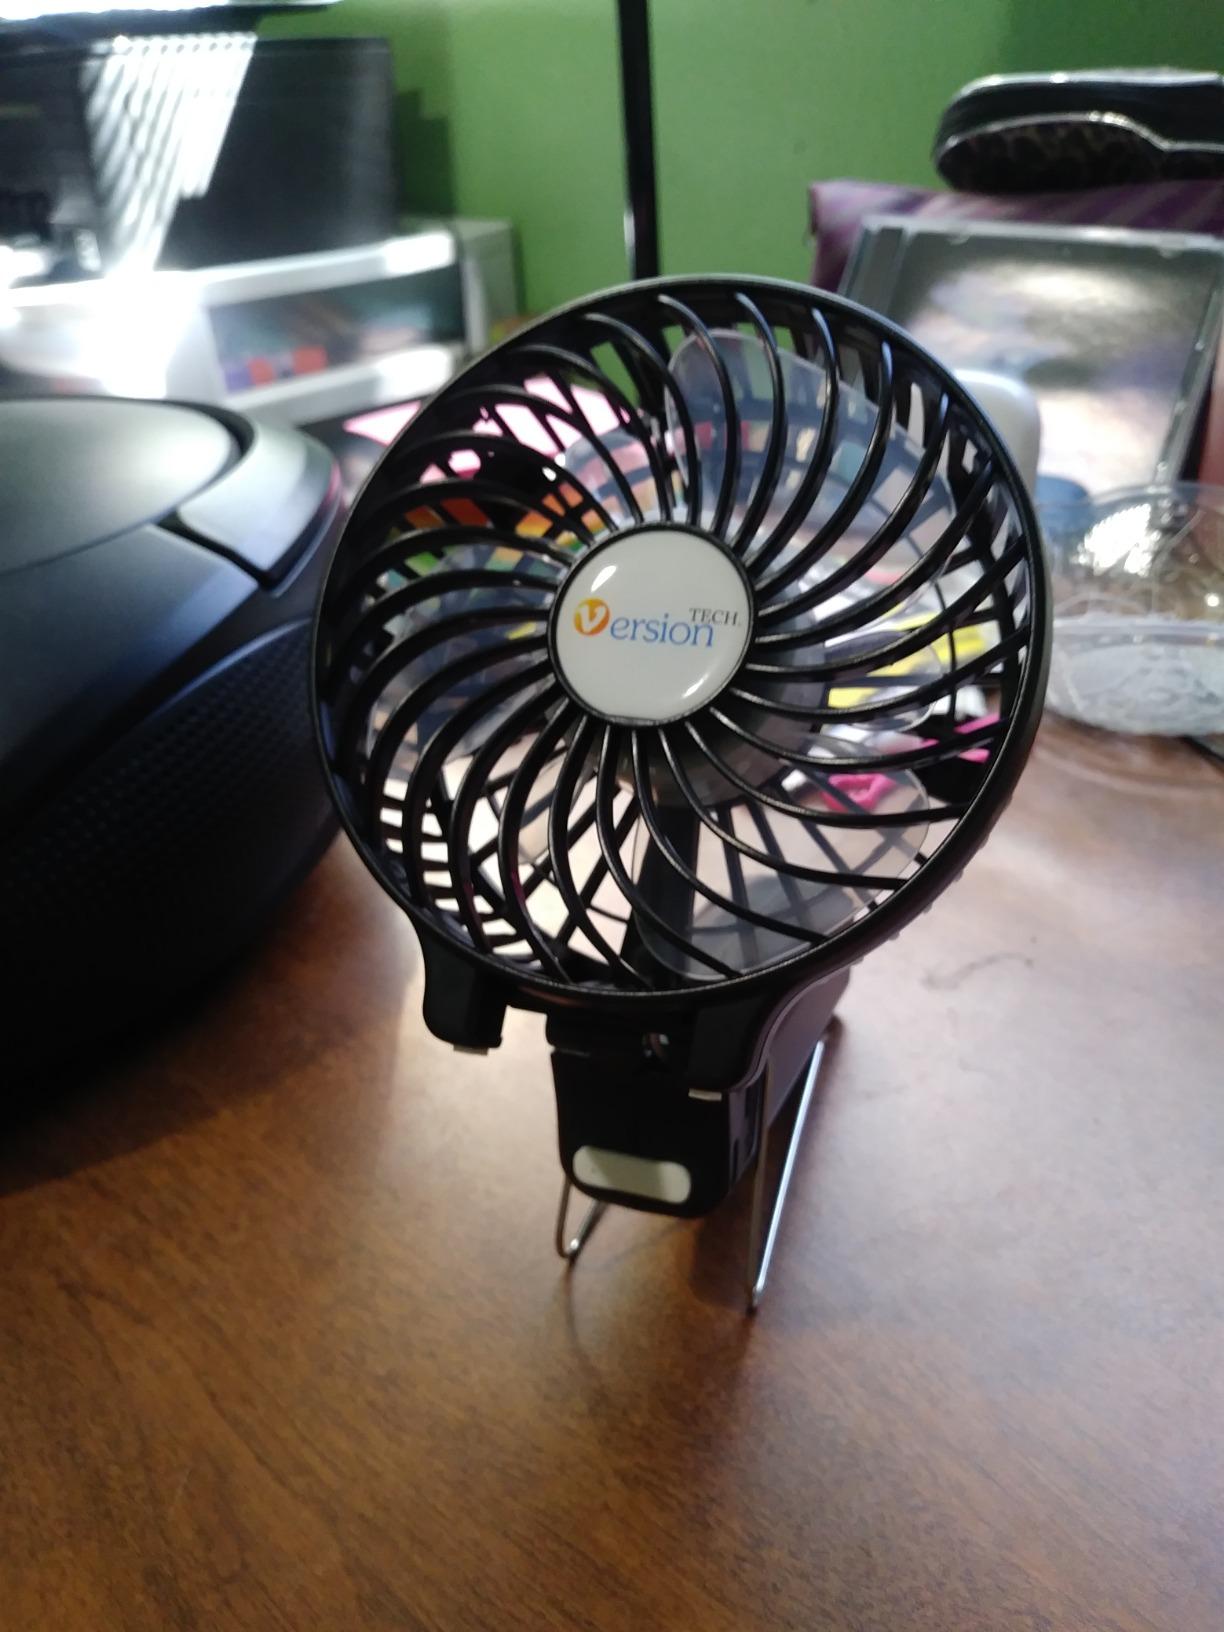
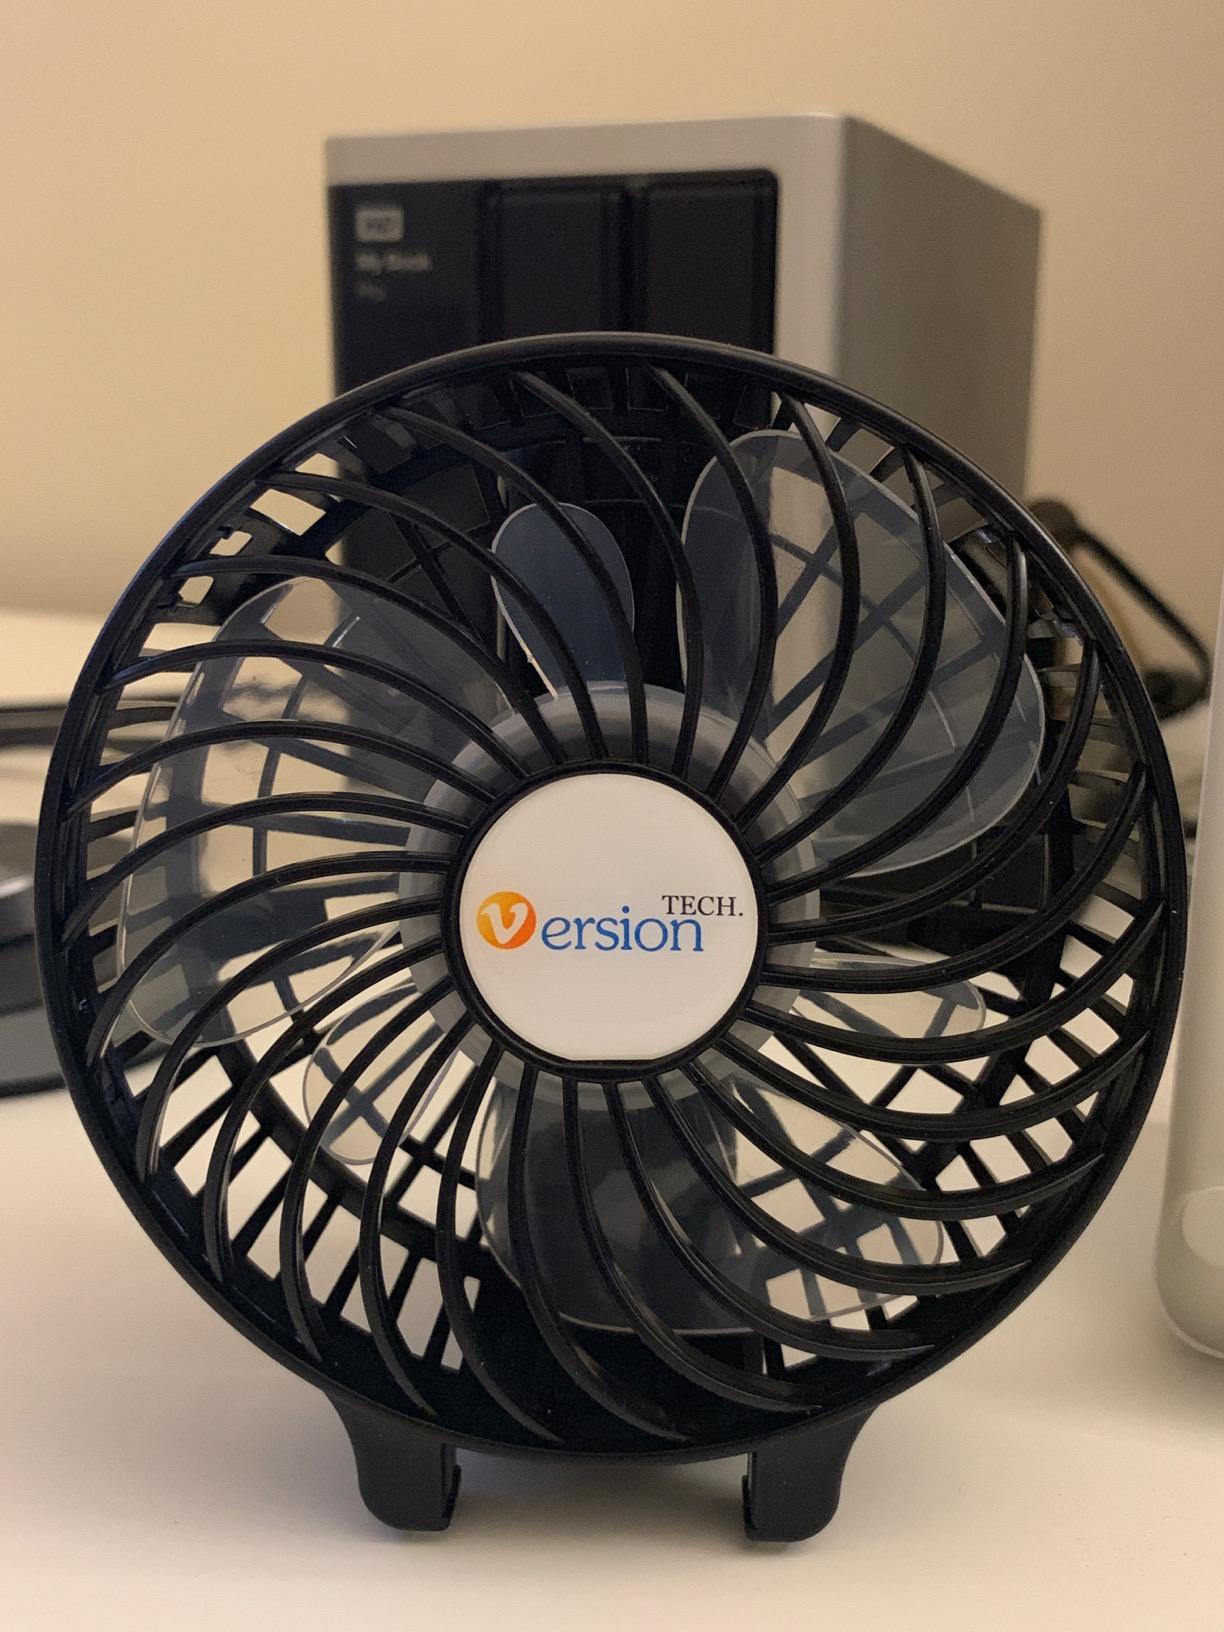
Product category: fan
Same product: yes